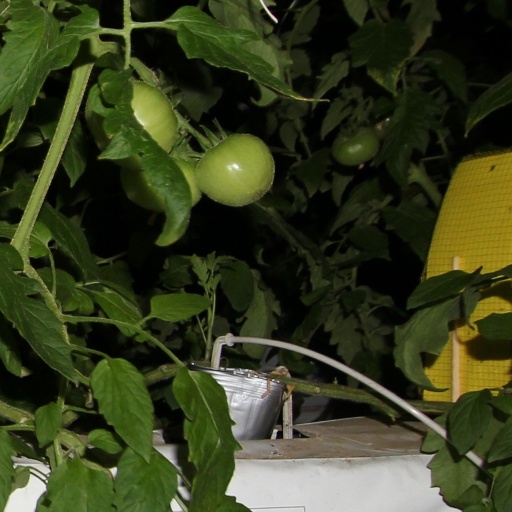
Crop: tomato